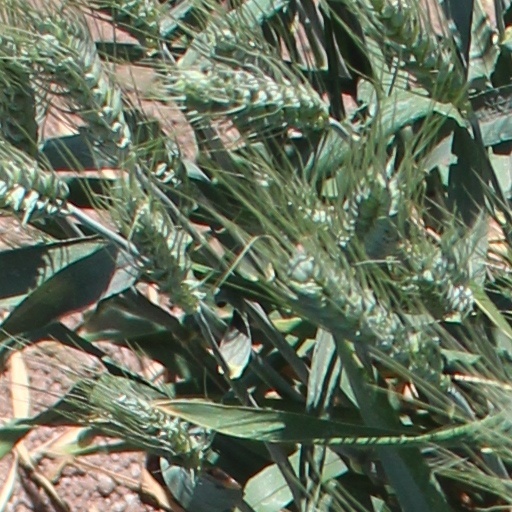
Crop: wheat